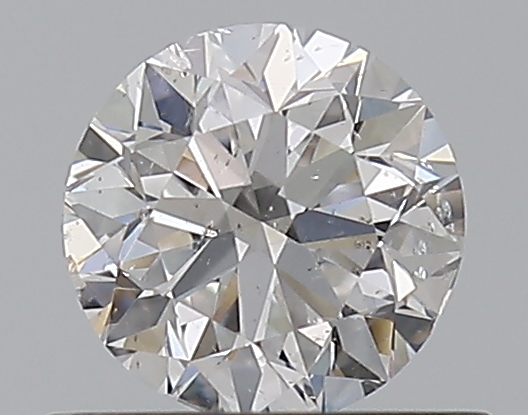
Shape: round
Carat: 0.5
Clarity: SI2
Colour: E
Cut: GD
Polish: EX
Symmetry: VG
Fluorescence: N
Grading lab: GIA
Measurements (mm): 4.9 x 4.94 x 3.19